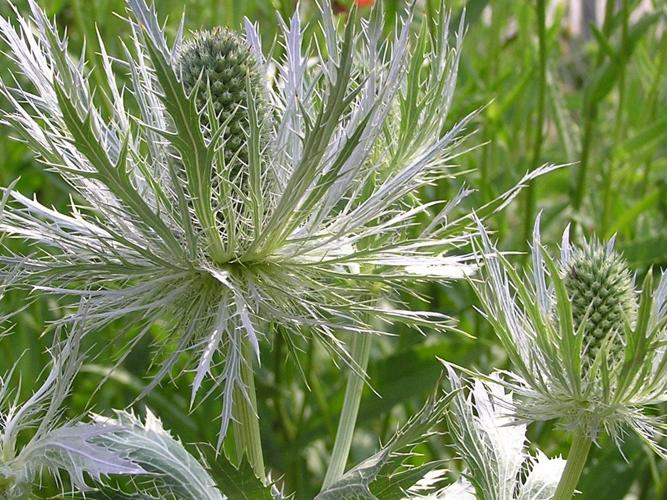
Flower: alpine sea holly